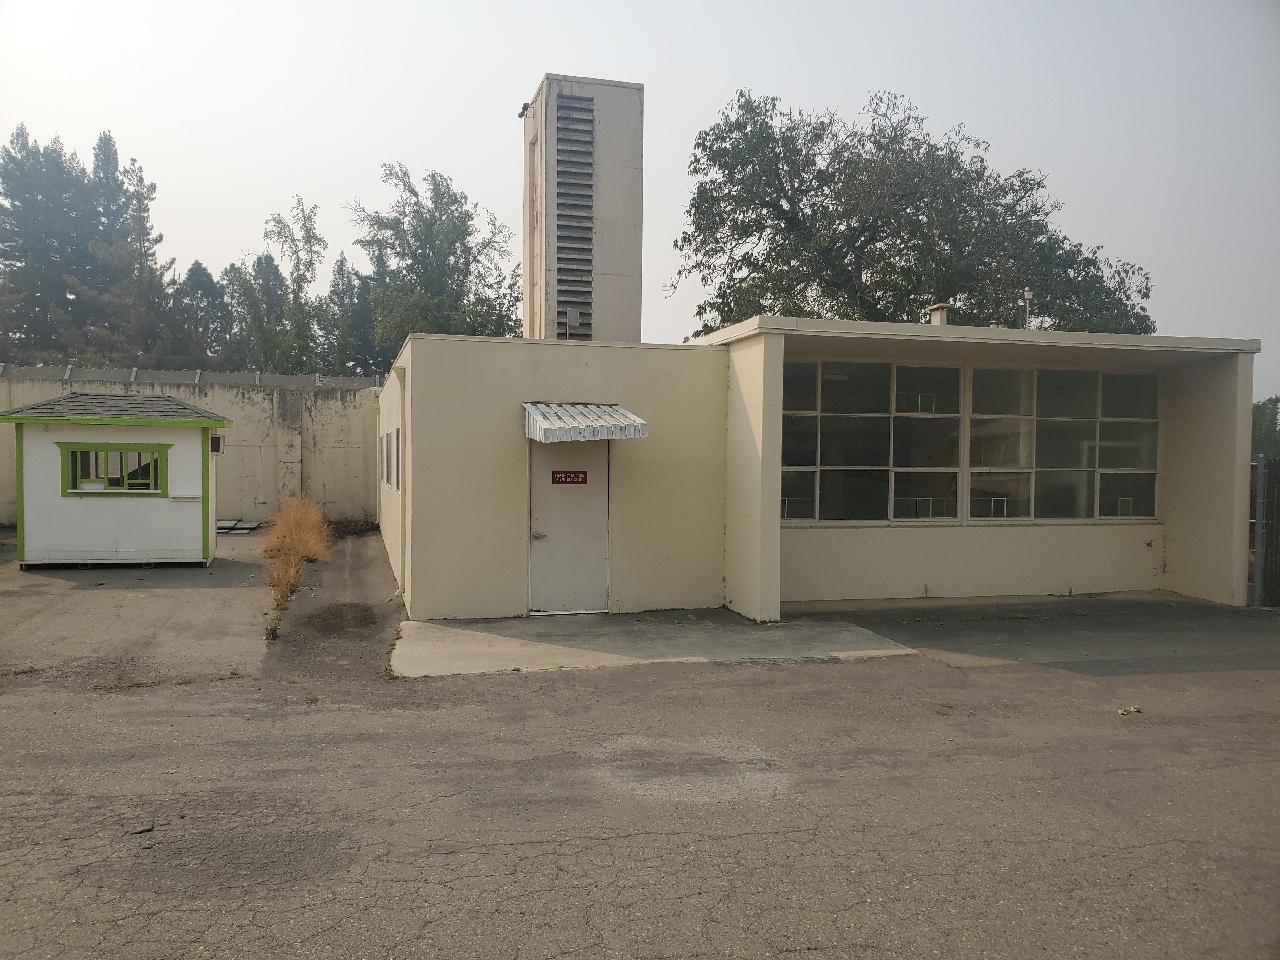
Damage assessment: no_damage